Firefighting in Finland

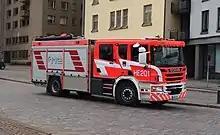
Helsinki City Fire Brigade fire engine HE201 near Helsinki east harbour.

Finland has 22 rescue services regions. These regions operate under the supervision of the Ministry of Interior. Each region is responsible for the rescue service within the area. The Rescue departments are responsible of the rescue services within a rescue services region and function as the regional rescue authorities.